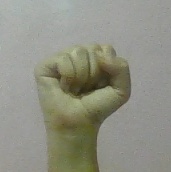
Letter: saad